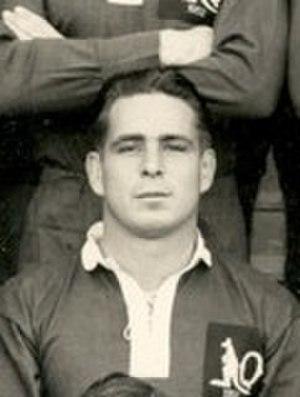
Duncan Hall, né le 24 août 1925 et mort le 18 janvier 2011, est un joueur de rugby à XIII australien évoluant au poste de pilier ou deuxième ligne dans les années 1940 et 1950. Il a joué dans la Brisbane Rugby League premiership pour Fortitude Valley, Newton, Home Hill et Wests Panthers. Il a également été international australien avec 23 sélections disputant la coupe du monde 1954.